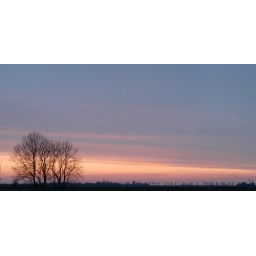
De lucht van gisteren na zonsondergang.Avondrood: water in de sloot.... (Foto: Jos Komen)